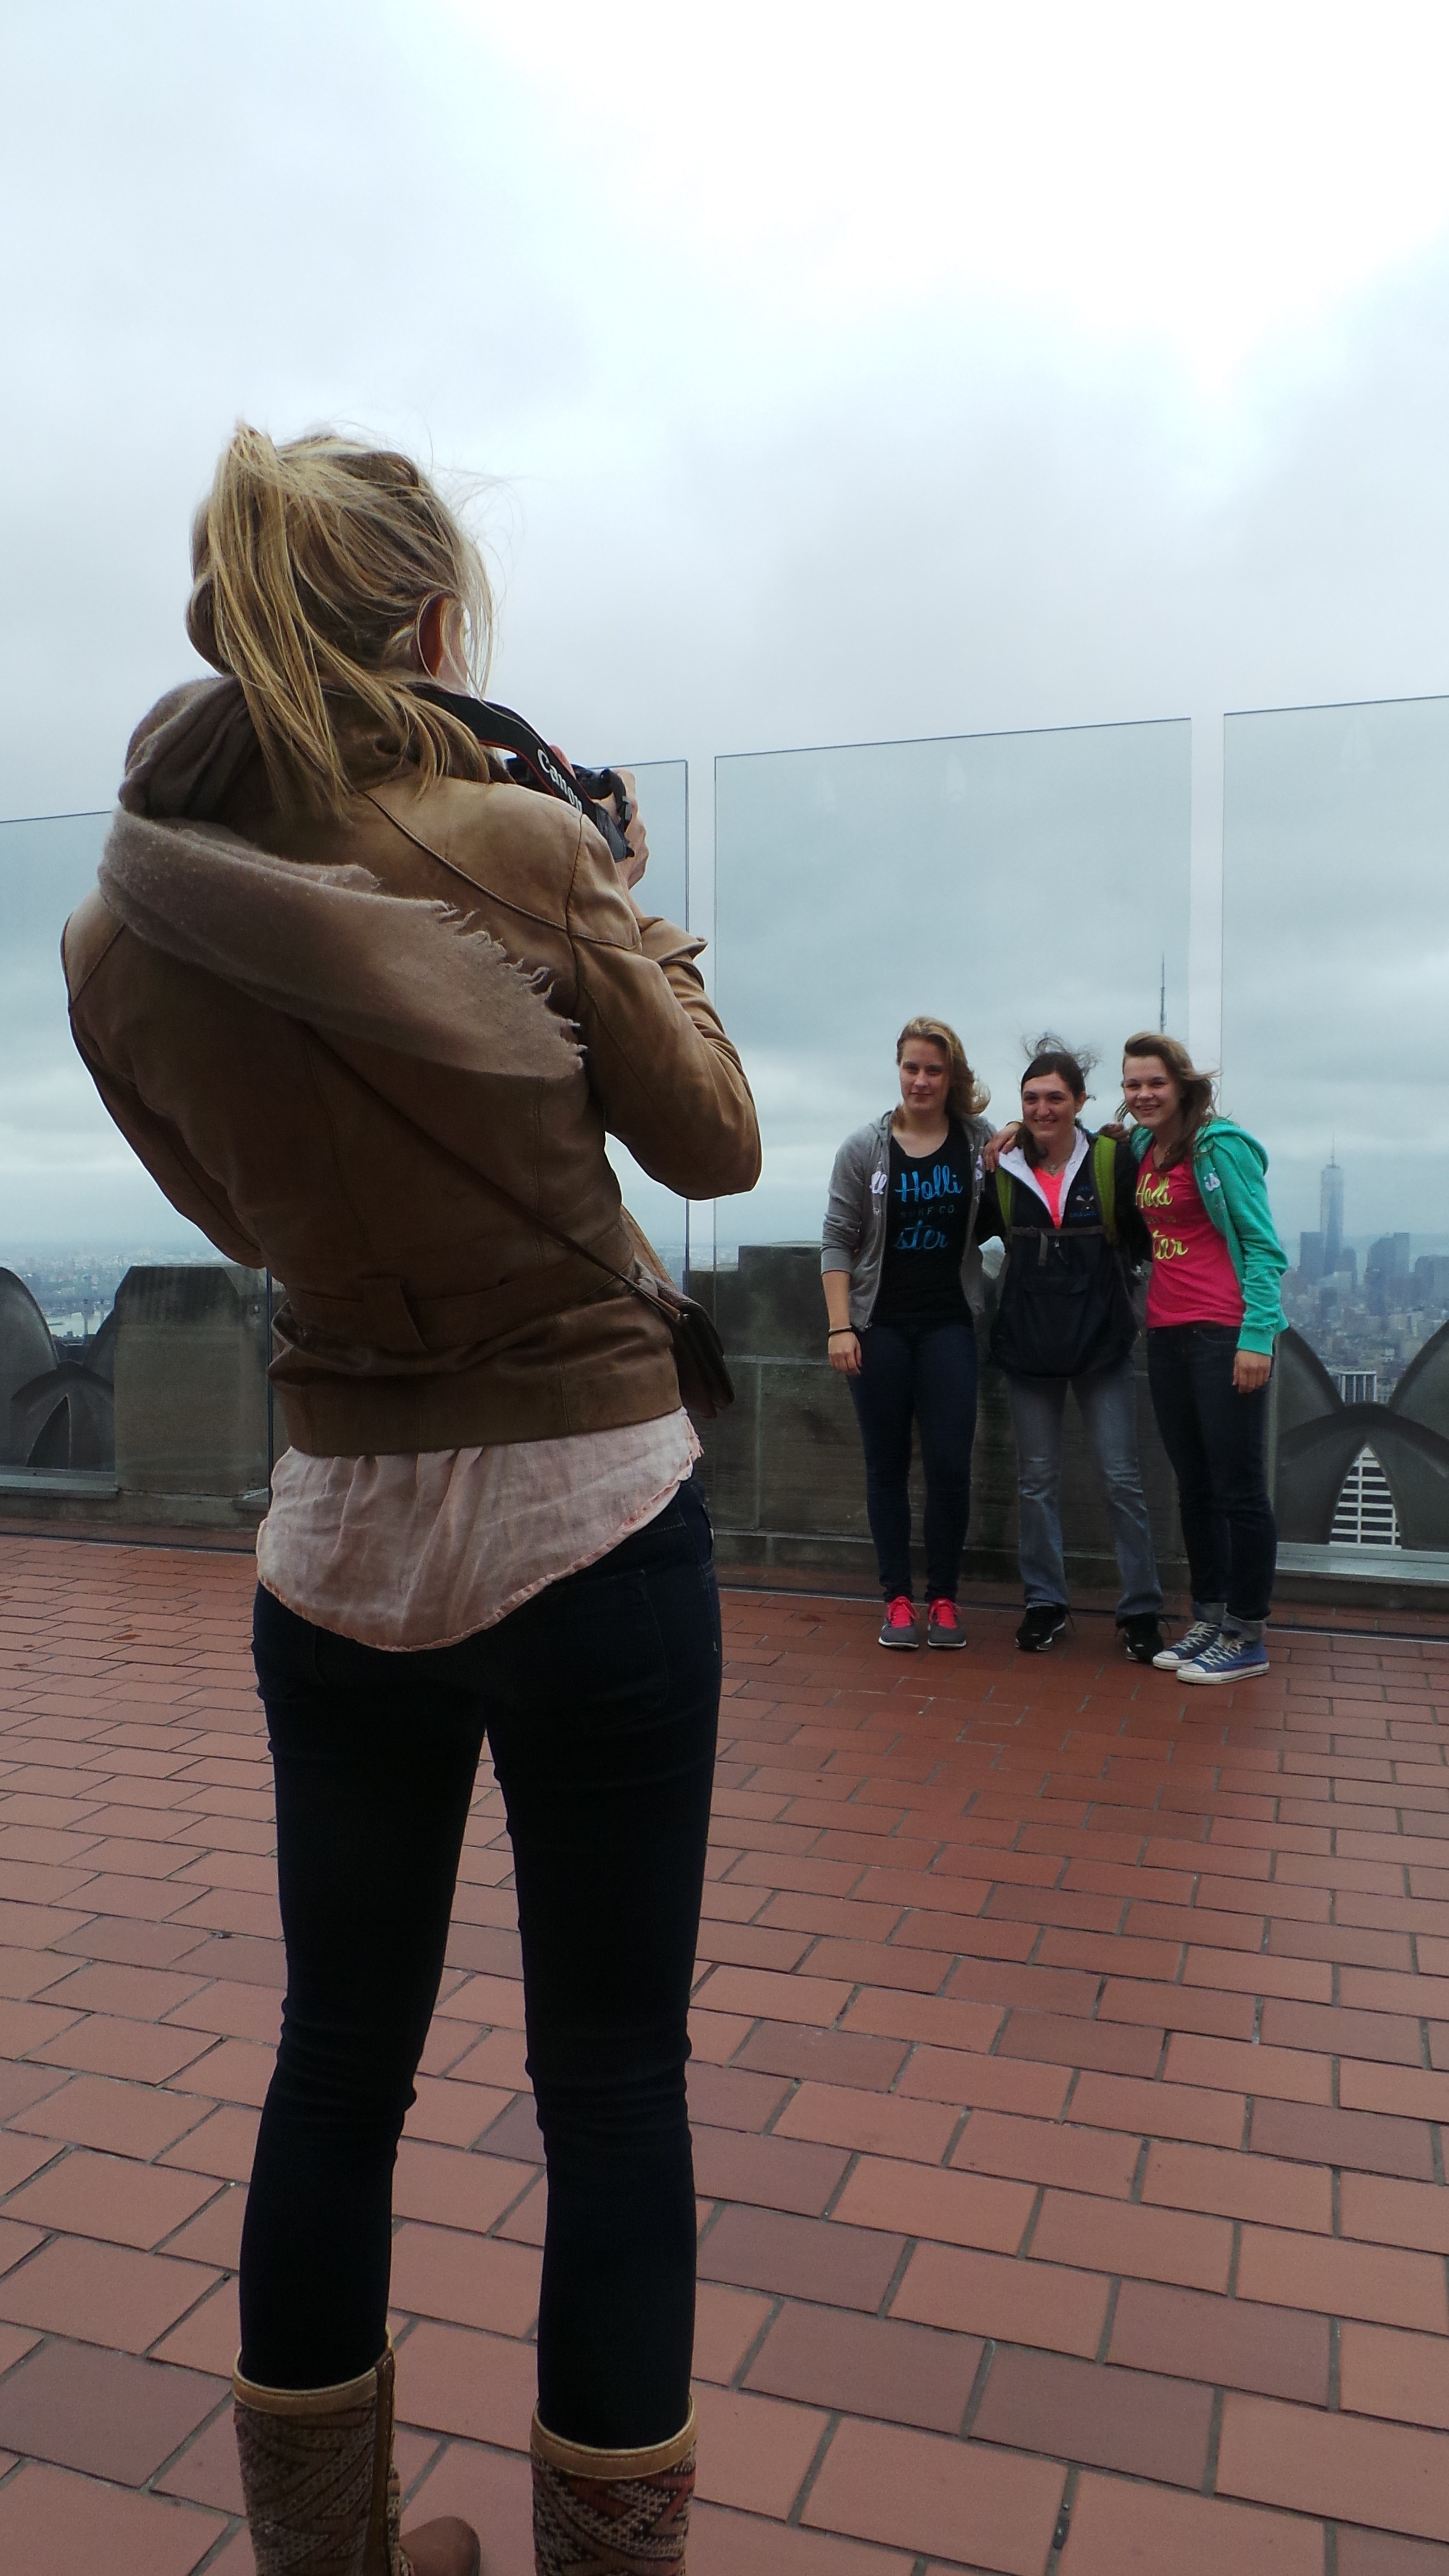
photographer, photo, holiday, clothing, photograph, image, costume, interaction, group photo